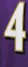
Number: 4